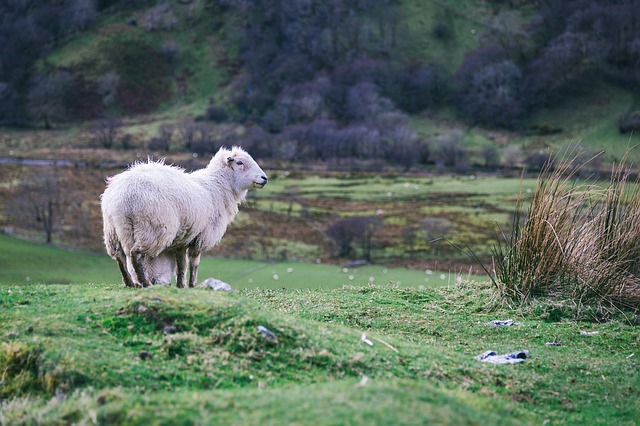
Label: sheep